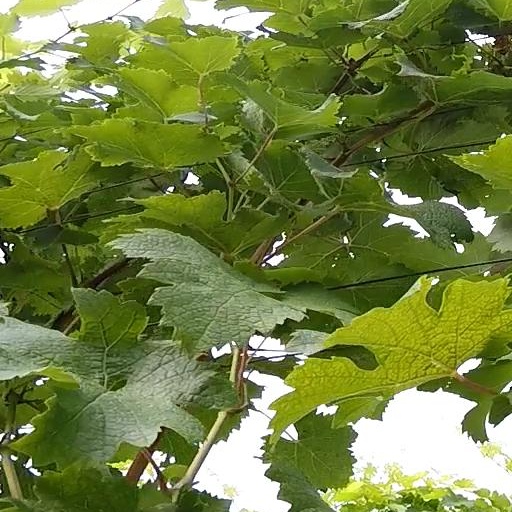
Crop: grape